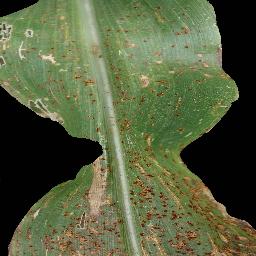
Label: Corn___Common_rust